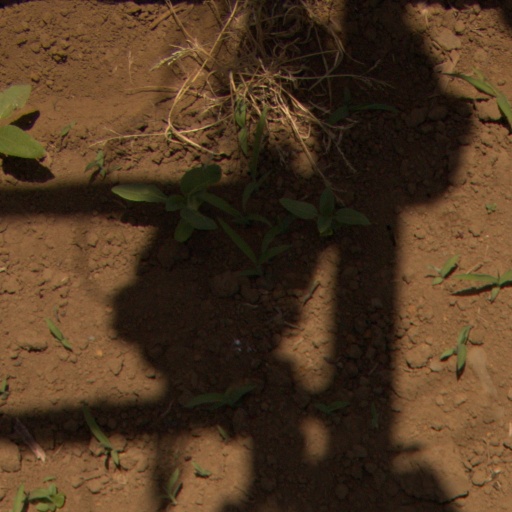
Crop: Jerusalem artichoke